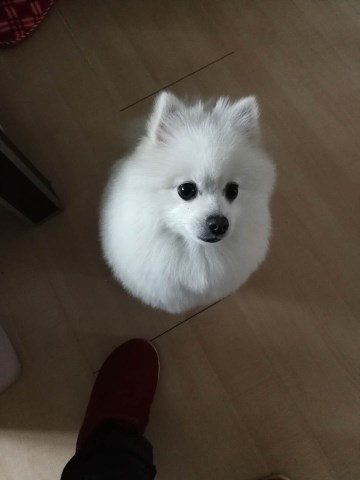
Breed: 1936-n000005-Pomeranian